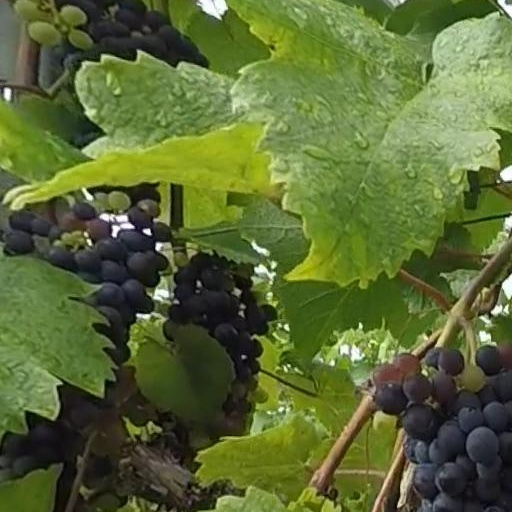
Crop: grape